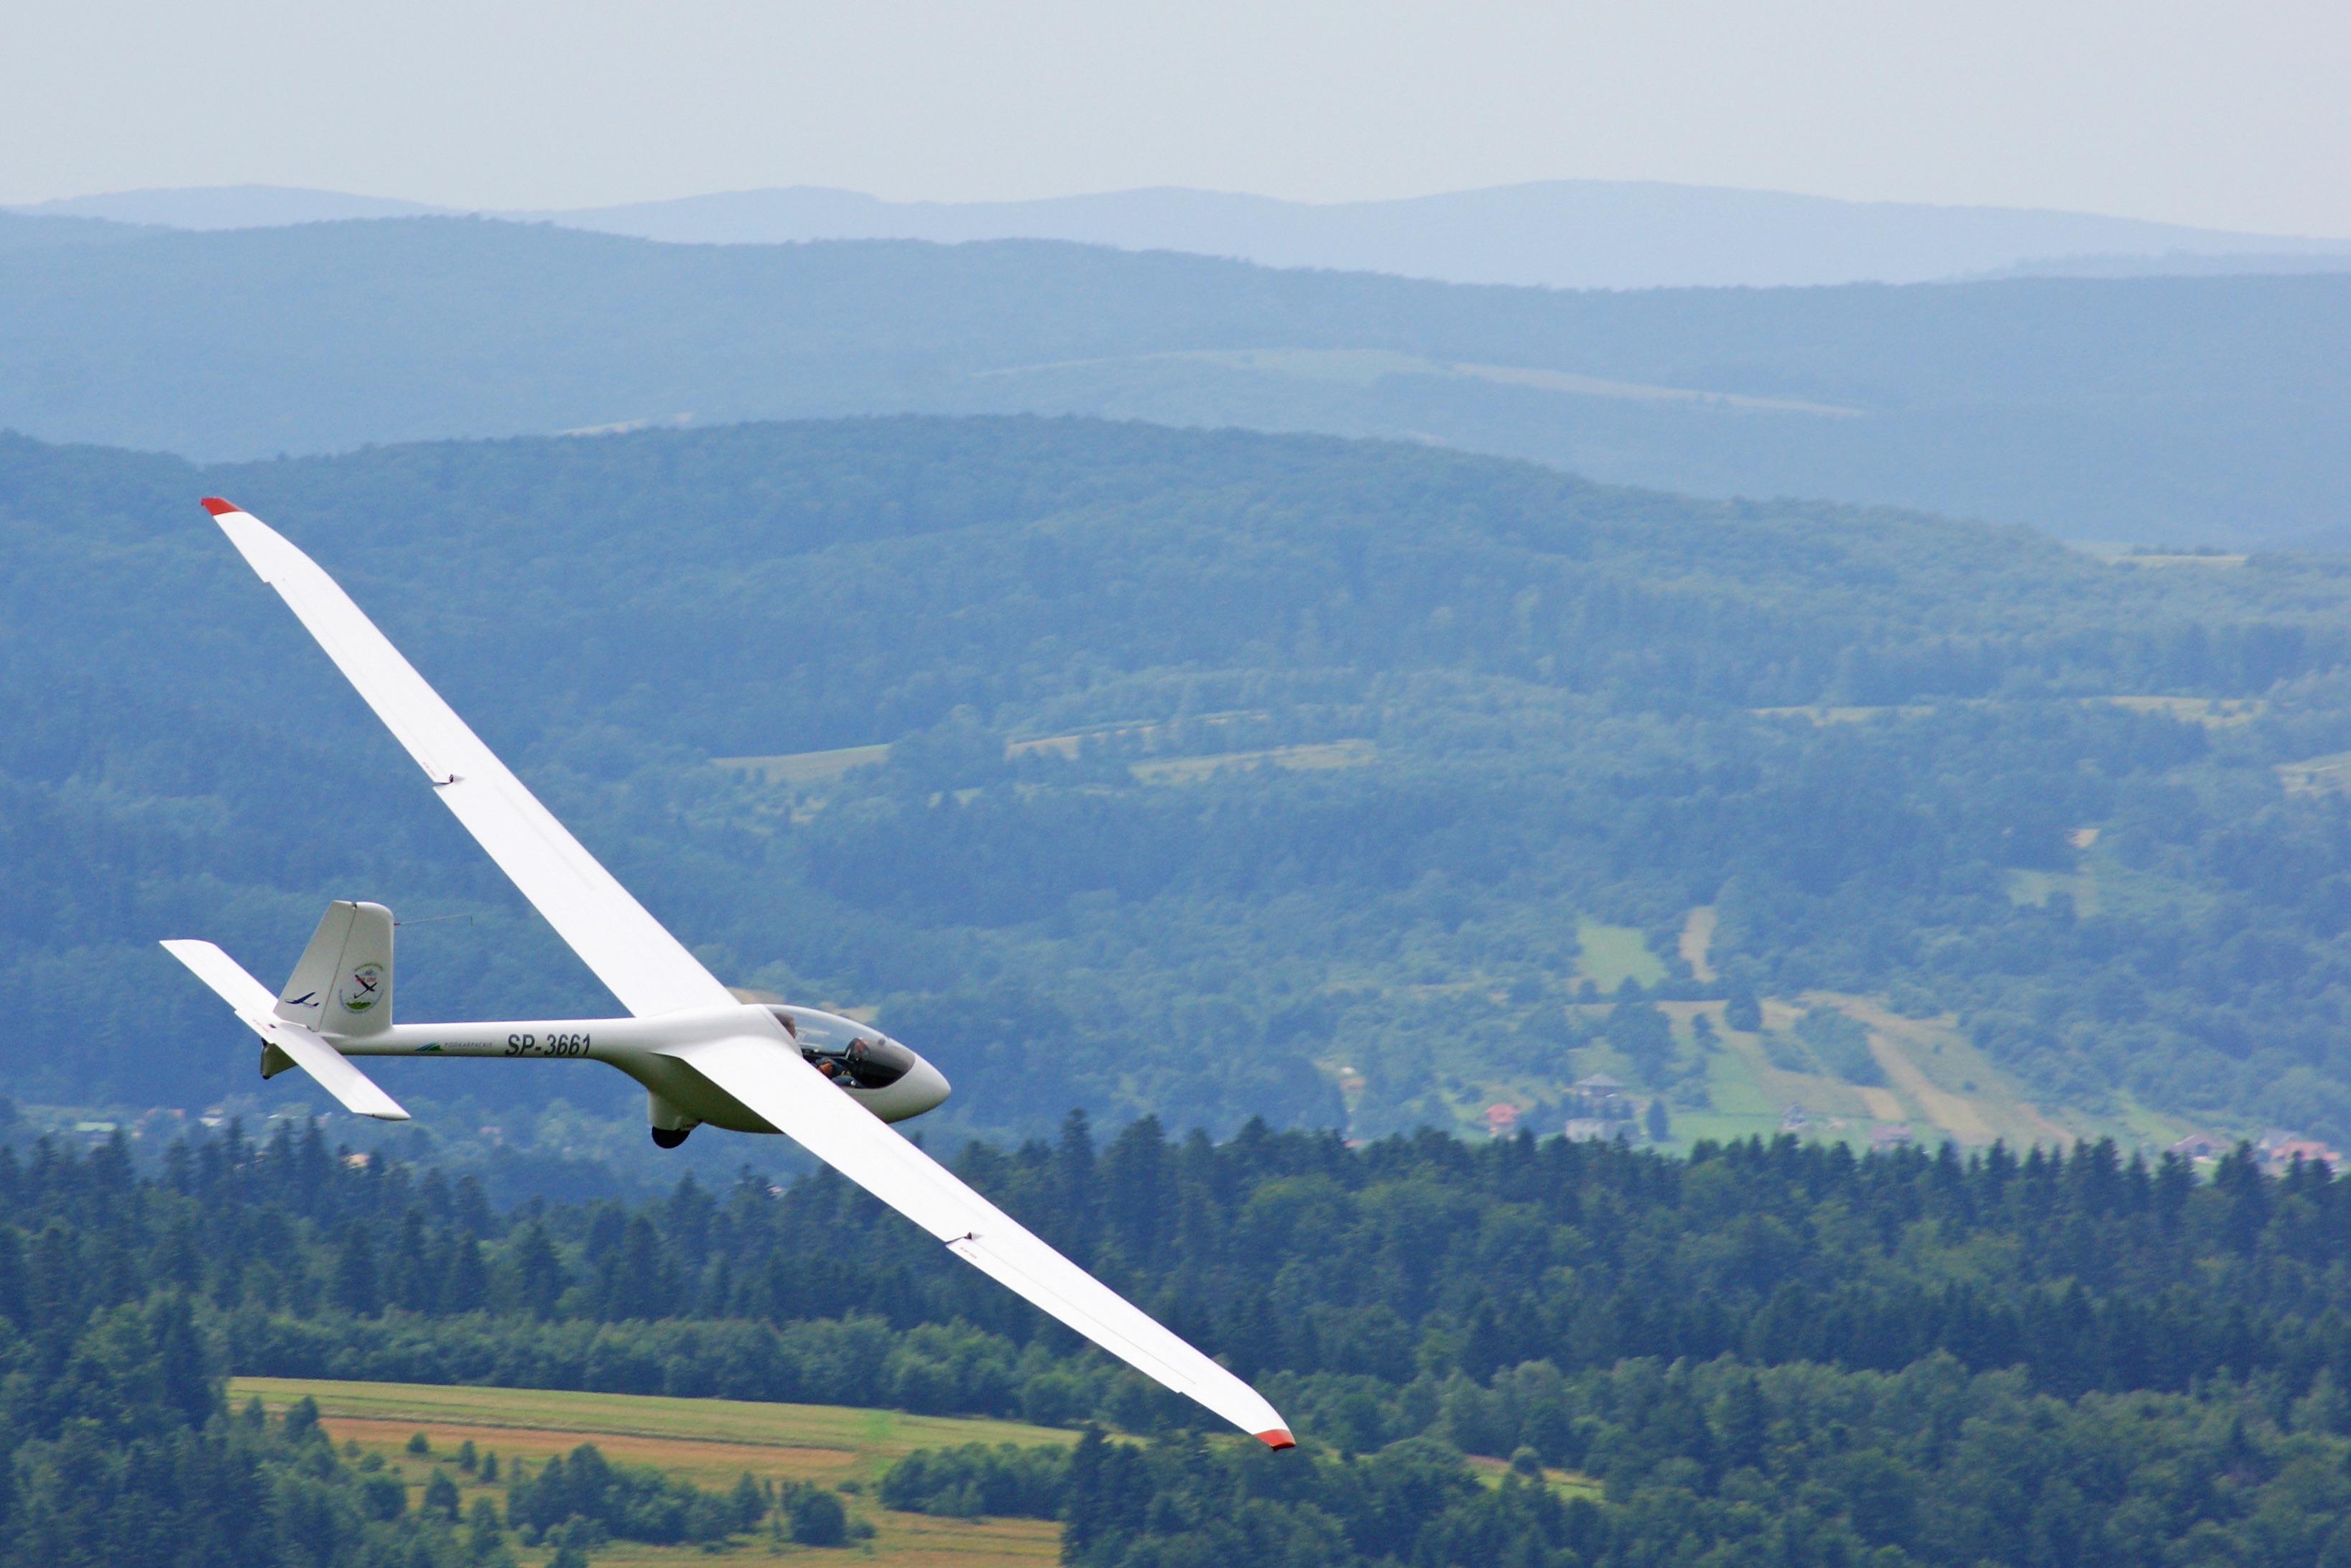
wing, adventure, airplane, plane, aircraft, recreation, vehicle, airline, aviation, flight, greenery, drone, glider, sports, gliding, airliner, air sports, jet aircraft, atmosphere of earth, windsports